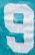
Number: 9